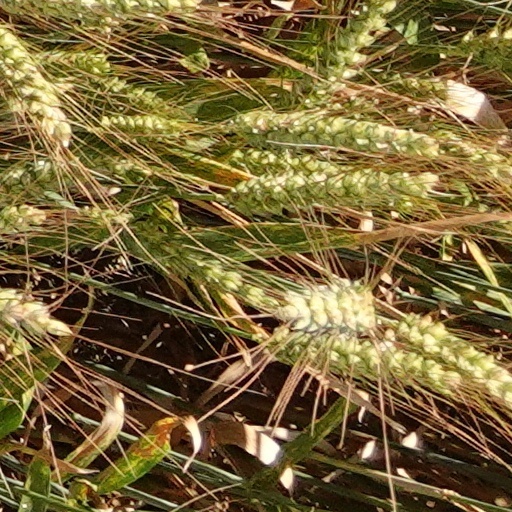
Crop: wheat